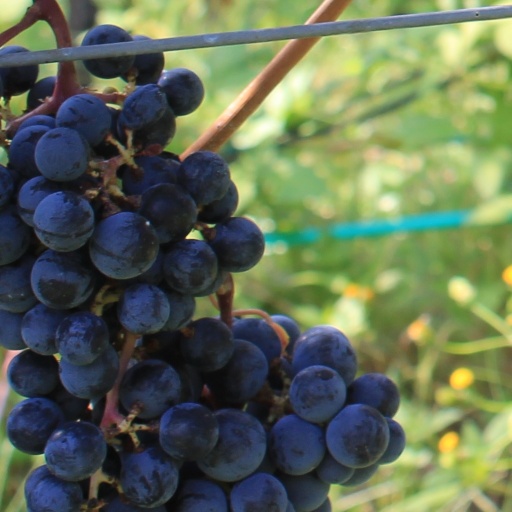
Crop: grape